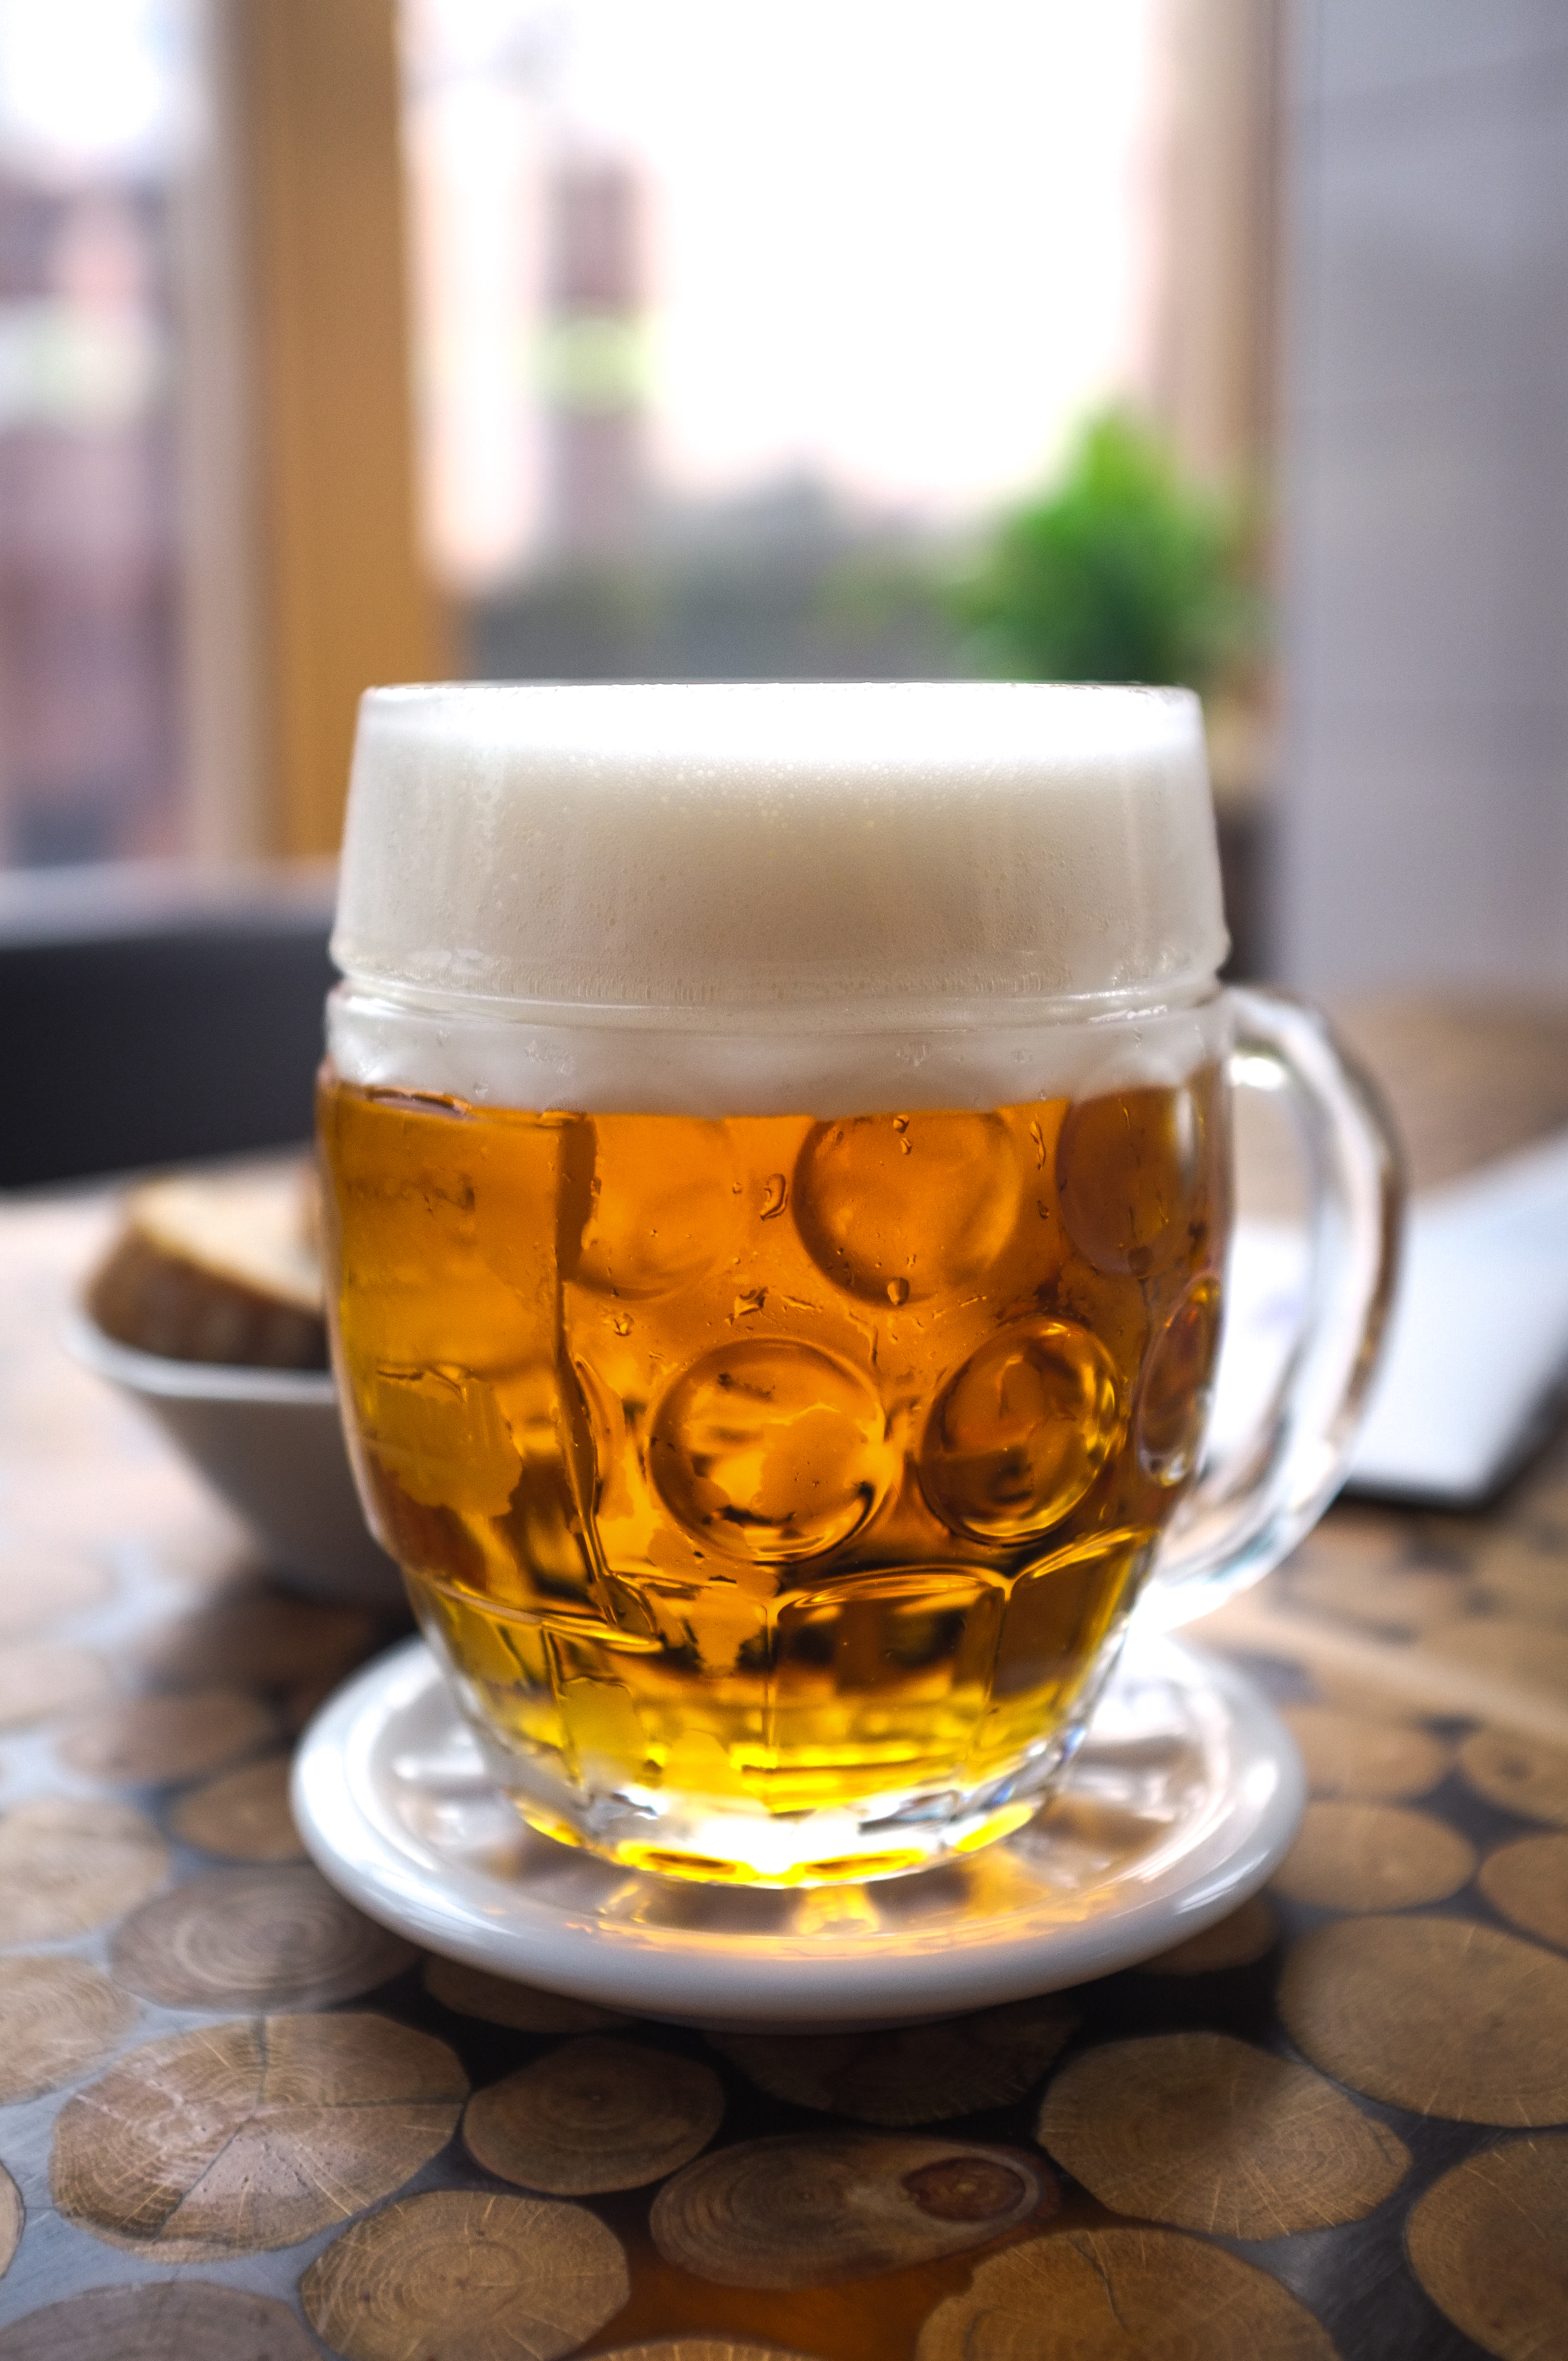
drink, beer glass, beer, alcoholic beverage, lager, distilled beverage, alcohol, pint, beer stein, ale, Bia h i, drinkware, wheat beer, glass, pint glass, grog, beer cocktail